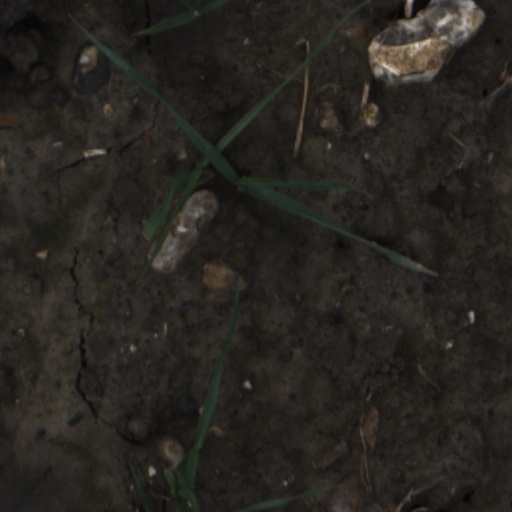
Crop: wheat